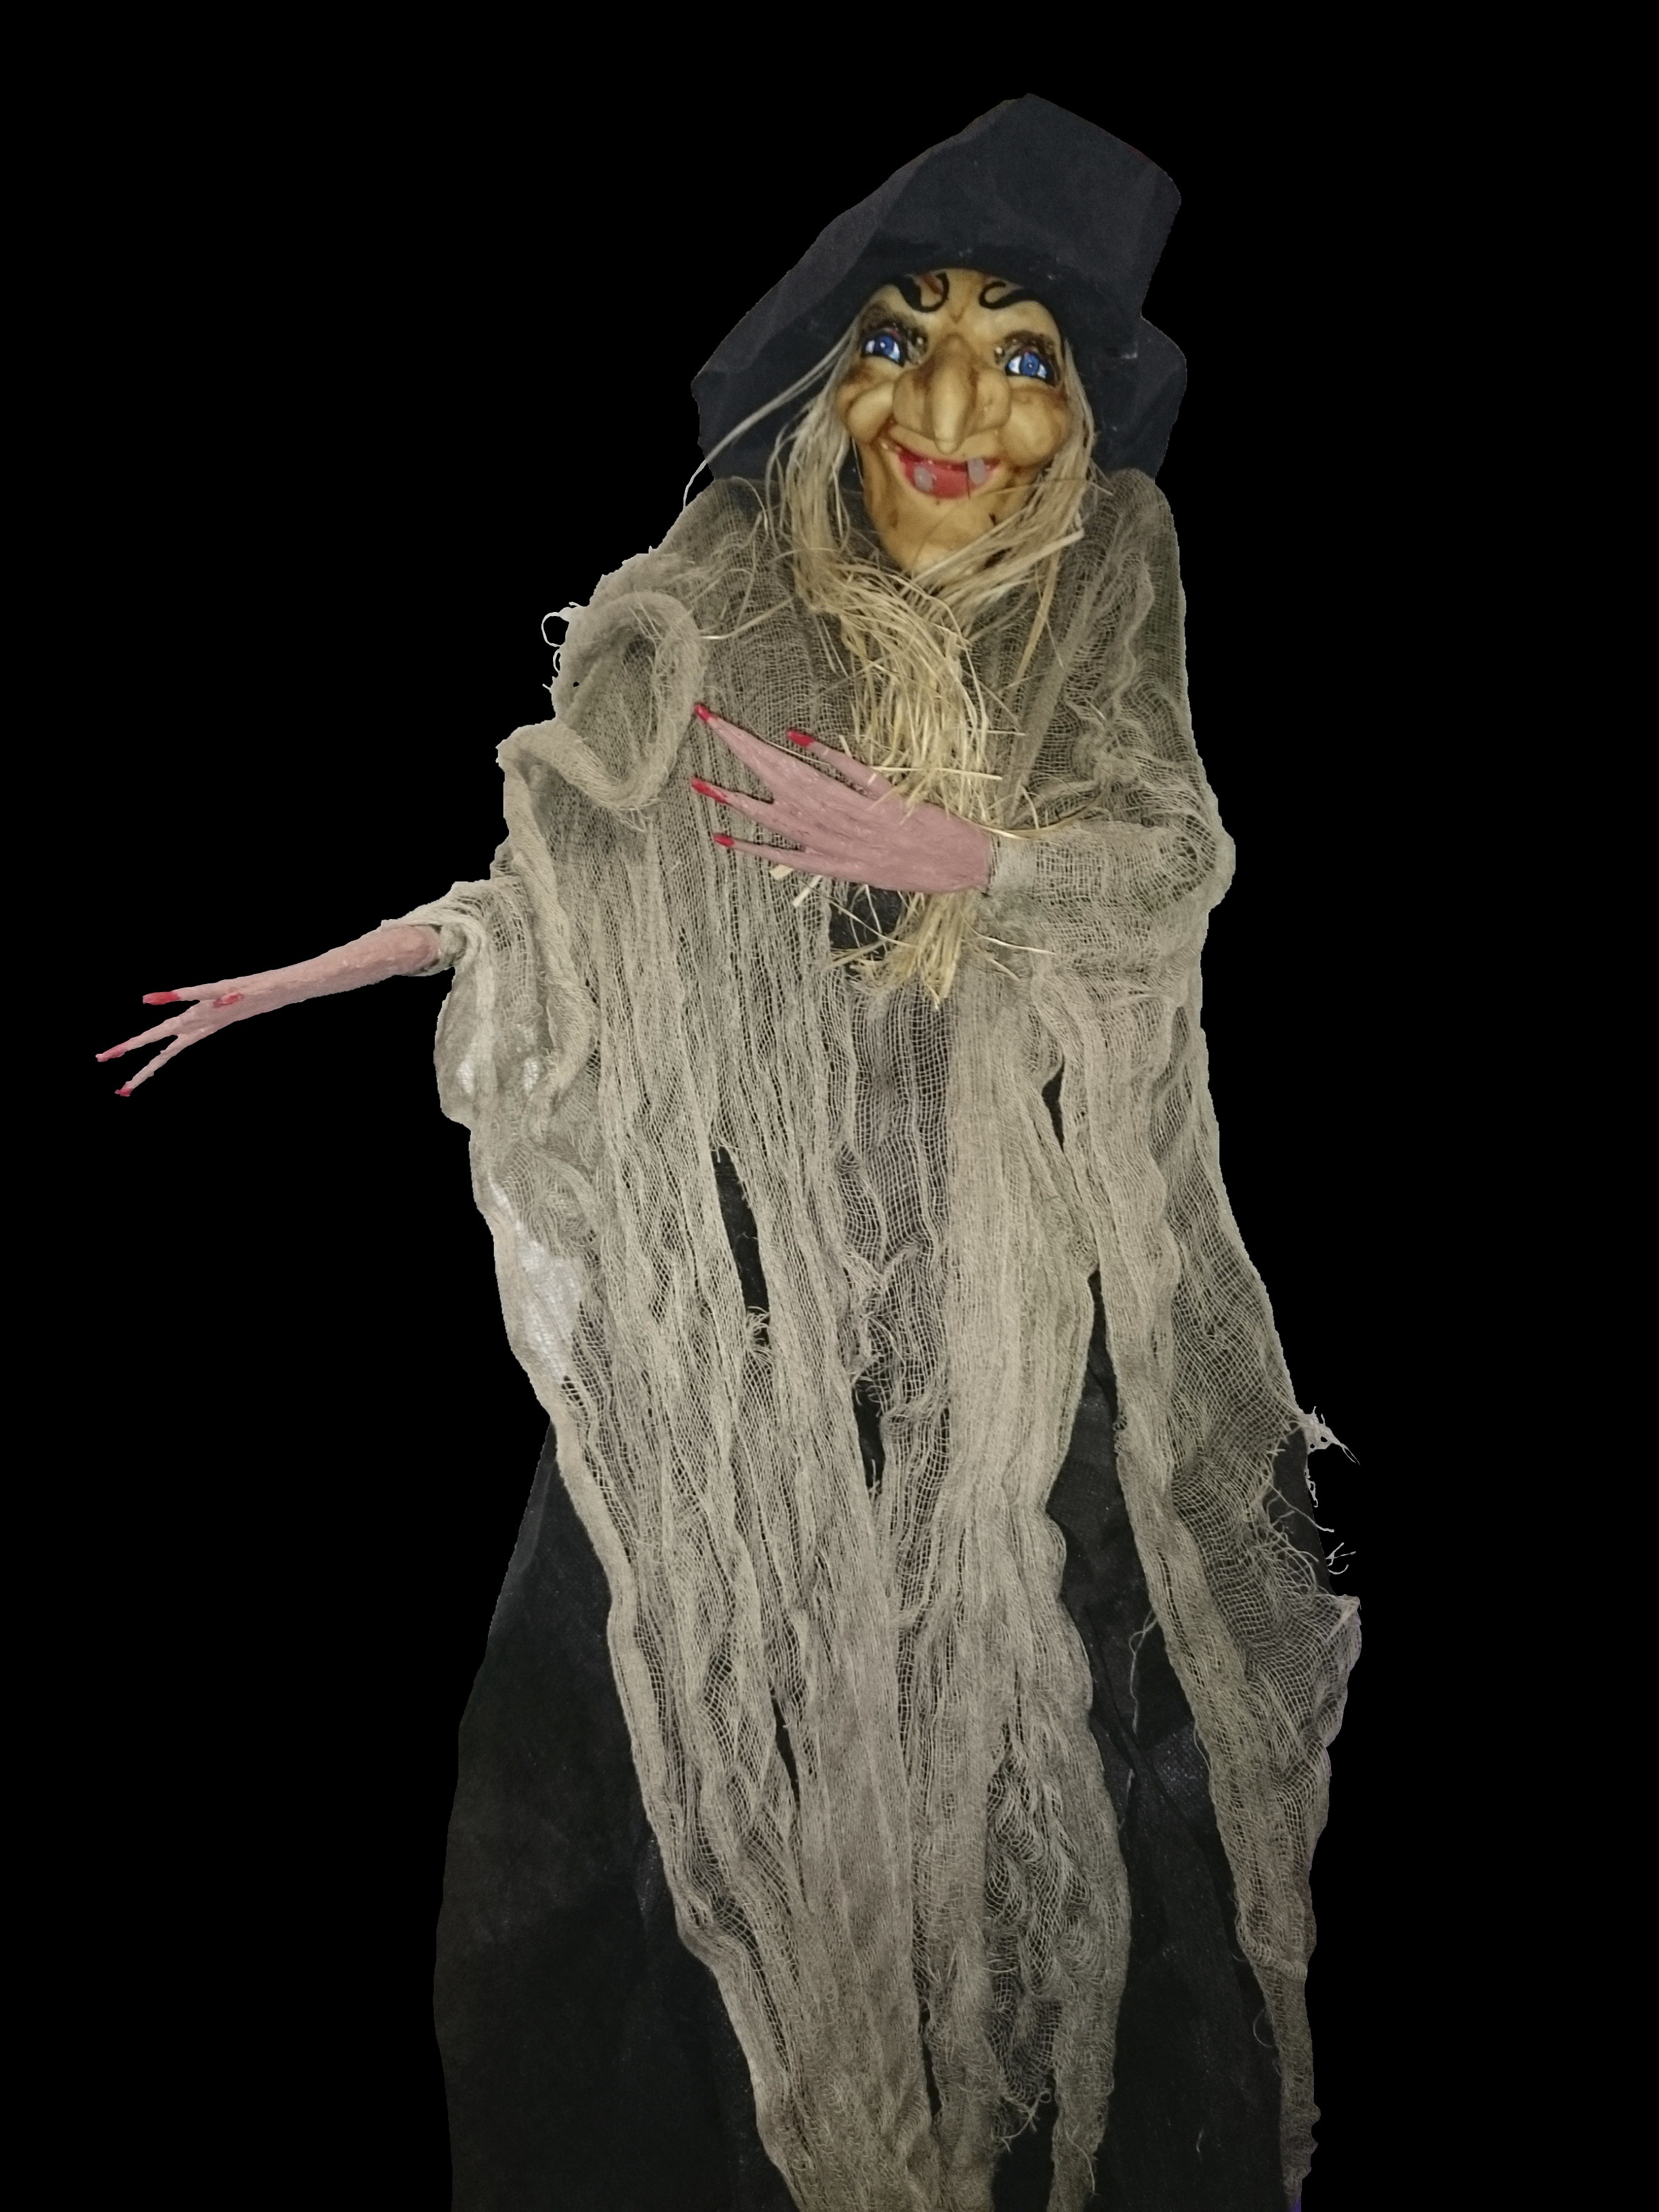
monument, statue, sculpture, horror, witch, epiphany